Famitsu

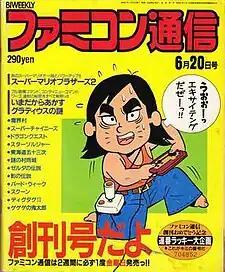
Cover art for the first issue of "Famitsū" magazine (then known as "Famicom Tsūshin"), June 1986. The joystick controller and the Family Computer controller can be seen on the cover.

, a computer game magazine, started in 1982 as an extra issue of "ASCII", and later it became a periodic magazine. was a column in "Login", focused on the Famicom platform, and ran from March 1985 to December 1986 issue. It received a good reception, so the publisher decided to found the magazine specialized for it.